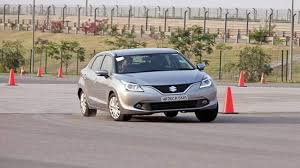
Label: Air Defense